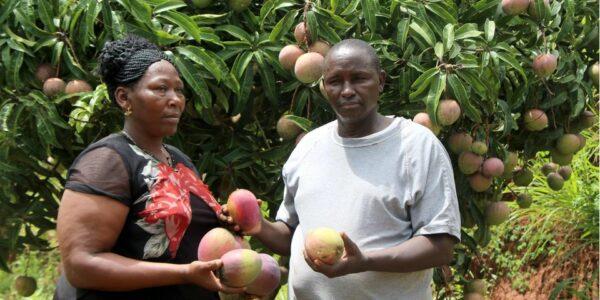
Wakulima wawili wanawake wamesimama chini ya mti wa maembe wakichuma matunda yaliyoiva kwa mikono yao, wakihusika moja kwa moja na uzalishaji wa mazao ya biashara ya matunda kwa ajili ya kukuza soko katika kaya na jamii pia.